Departamento de Oceanografia e Pescas

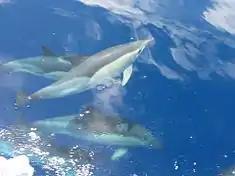
Dolphins in the waters of São Miguel

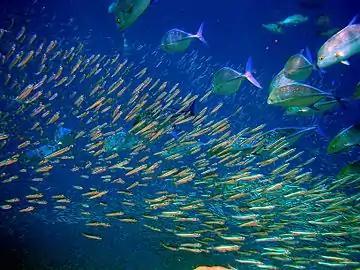
A school of pelagic fish (trevally) sizing up a school of small pelagic prey fish (anchovies)

Composed of foreign and regional graduate students, the DOP/UAç is involved in scientific and academic research in marine biology and ocean studies, within the areas of ecology, marine biology, physical and chemical oceanography and fisheries. It is a multidisciplinary institution involved in cooperative research with agreements in international (MAST III, LIFE, DG-XIV), national (PRAXIS, JNICT), and regional programs.